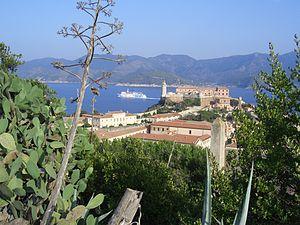
Le phare de Portoferraio est un phare actif situé sur le rempart nord d'un ancien fort à Portoferraio, une commune de l'île d'Elbe, dans la région de Toscane en Italie. Il est géré par la Marina Militare et le Parc national de l'archipel toscan.